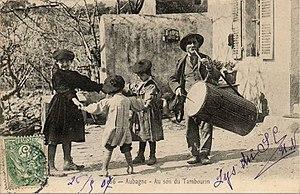
Le tambourinaire d'Aubagne
Un tambourinaire est, en Provence, un joueur de galoubet et tambourin. On prononce tambourinaïre et ce nom peut être écrit ainsi en français.